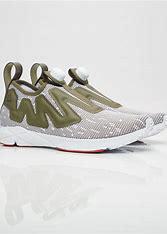
Brand: Reebok
Model: Pump Supreme